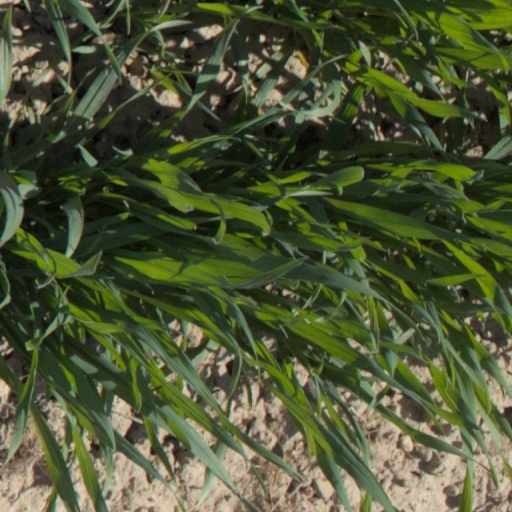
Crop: wheat